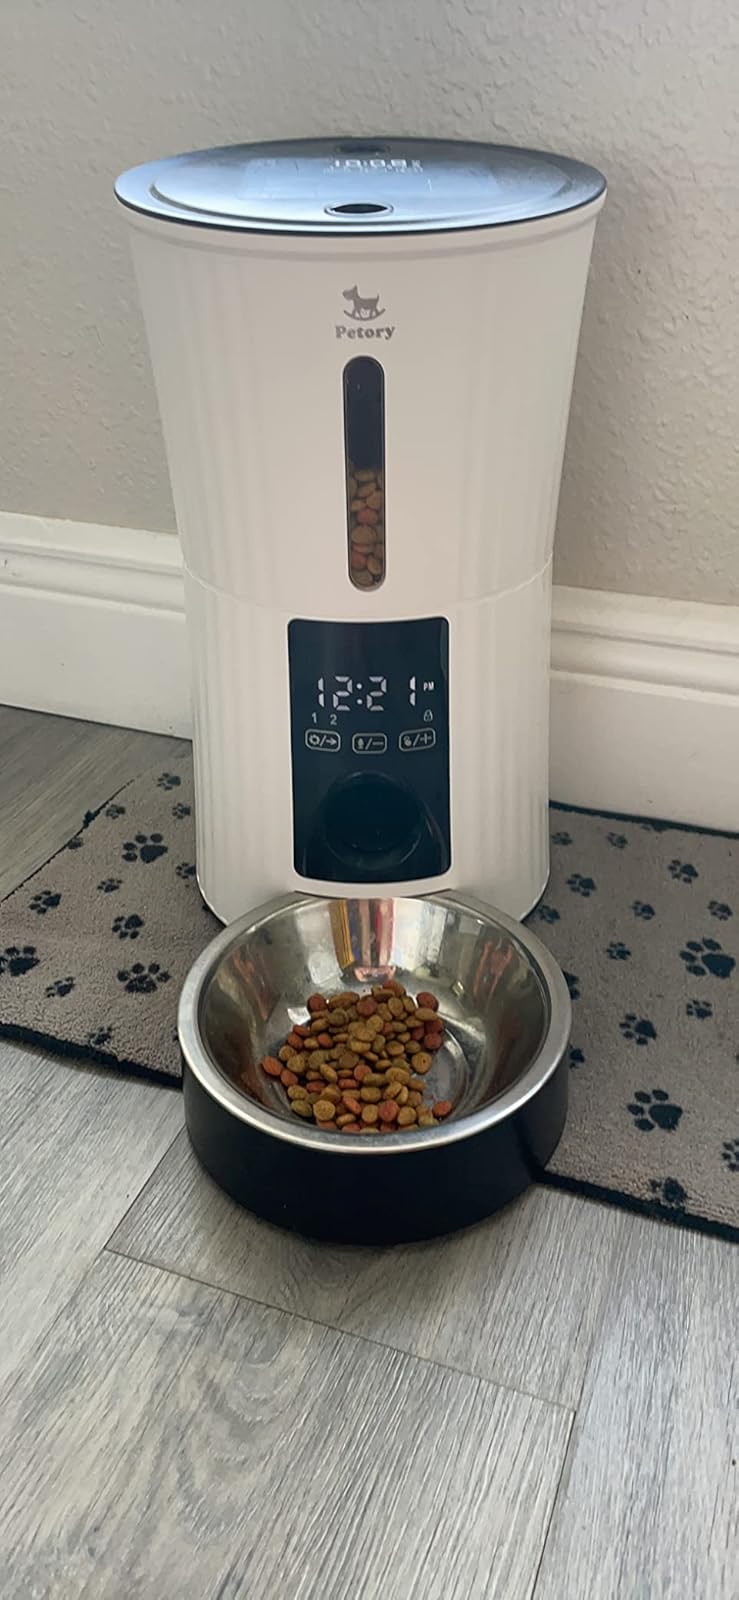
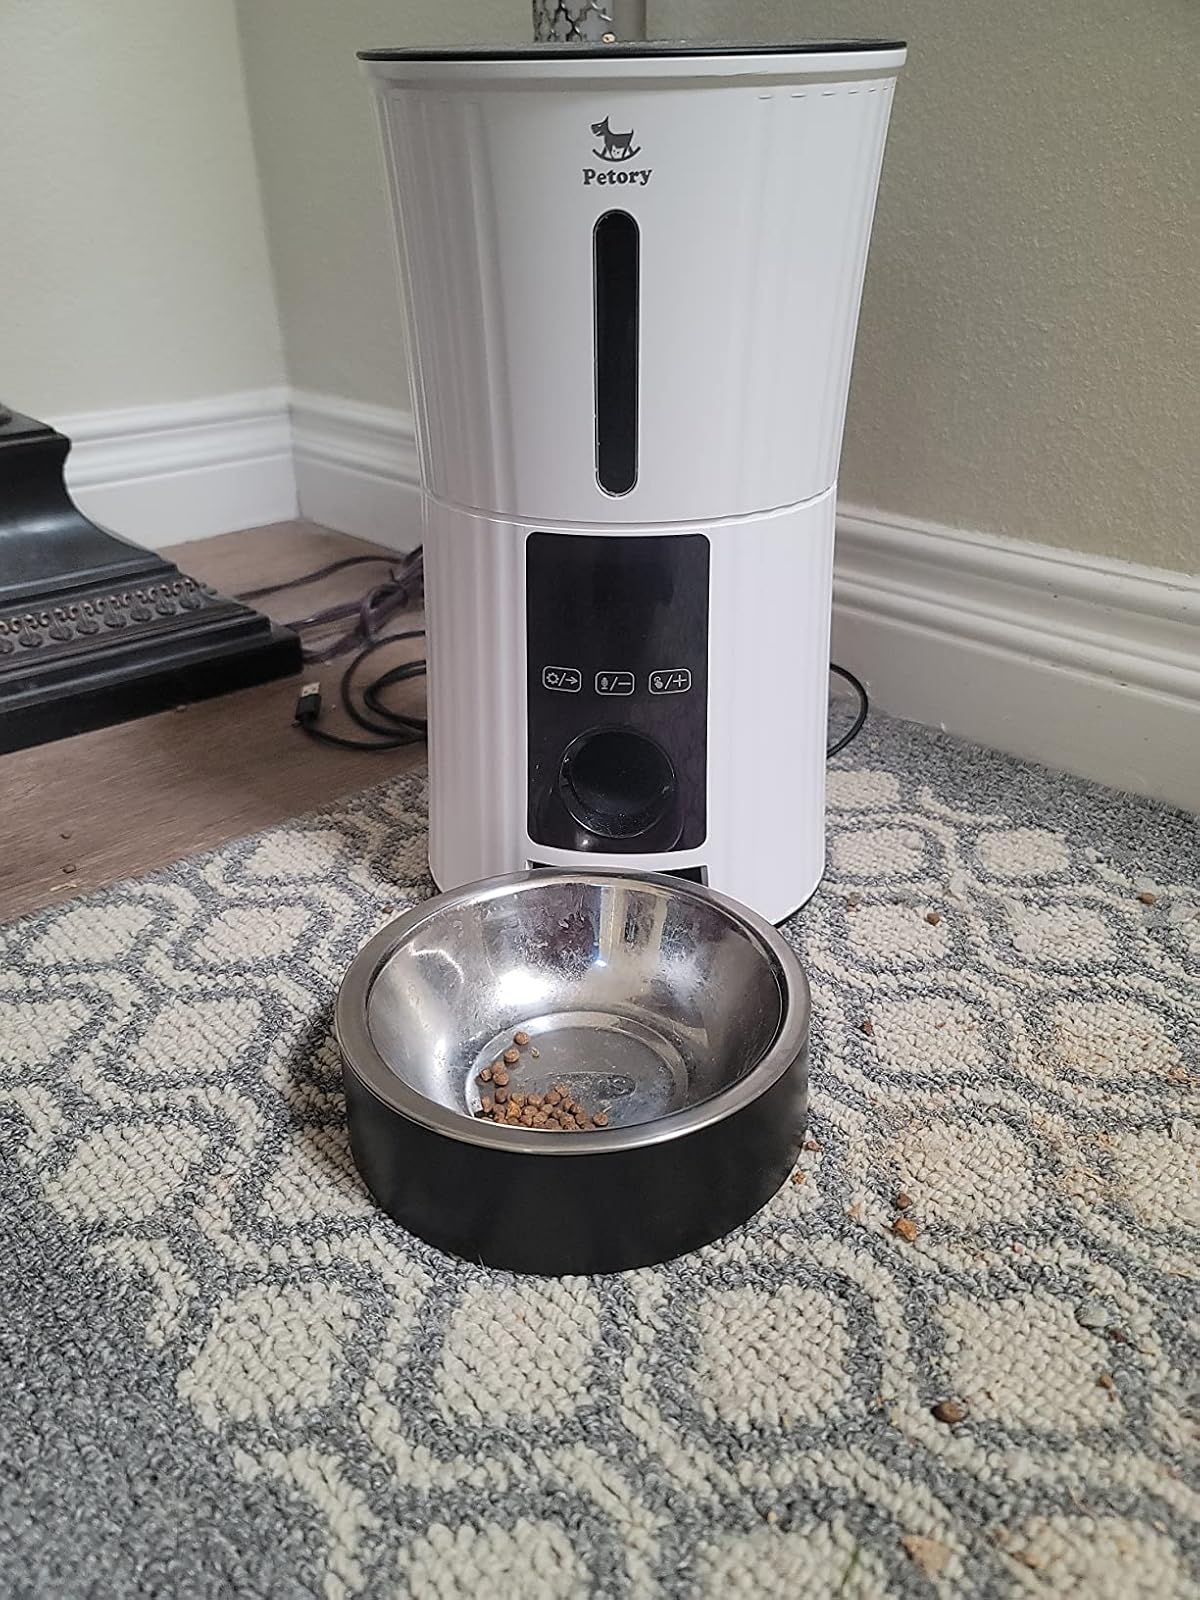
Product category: items_feeder
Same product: yes